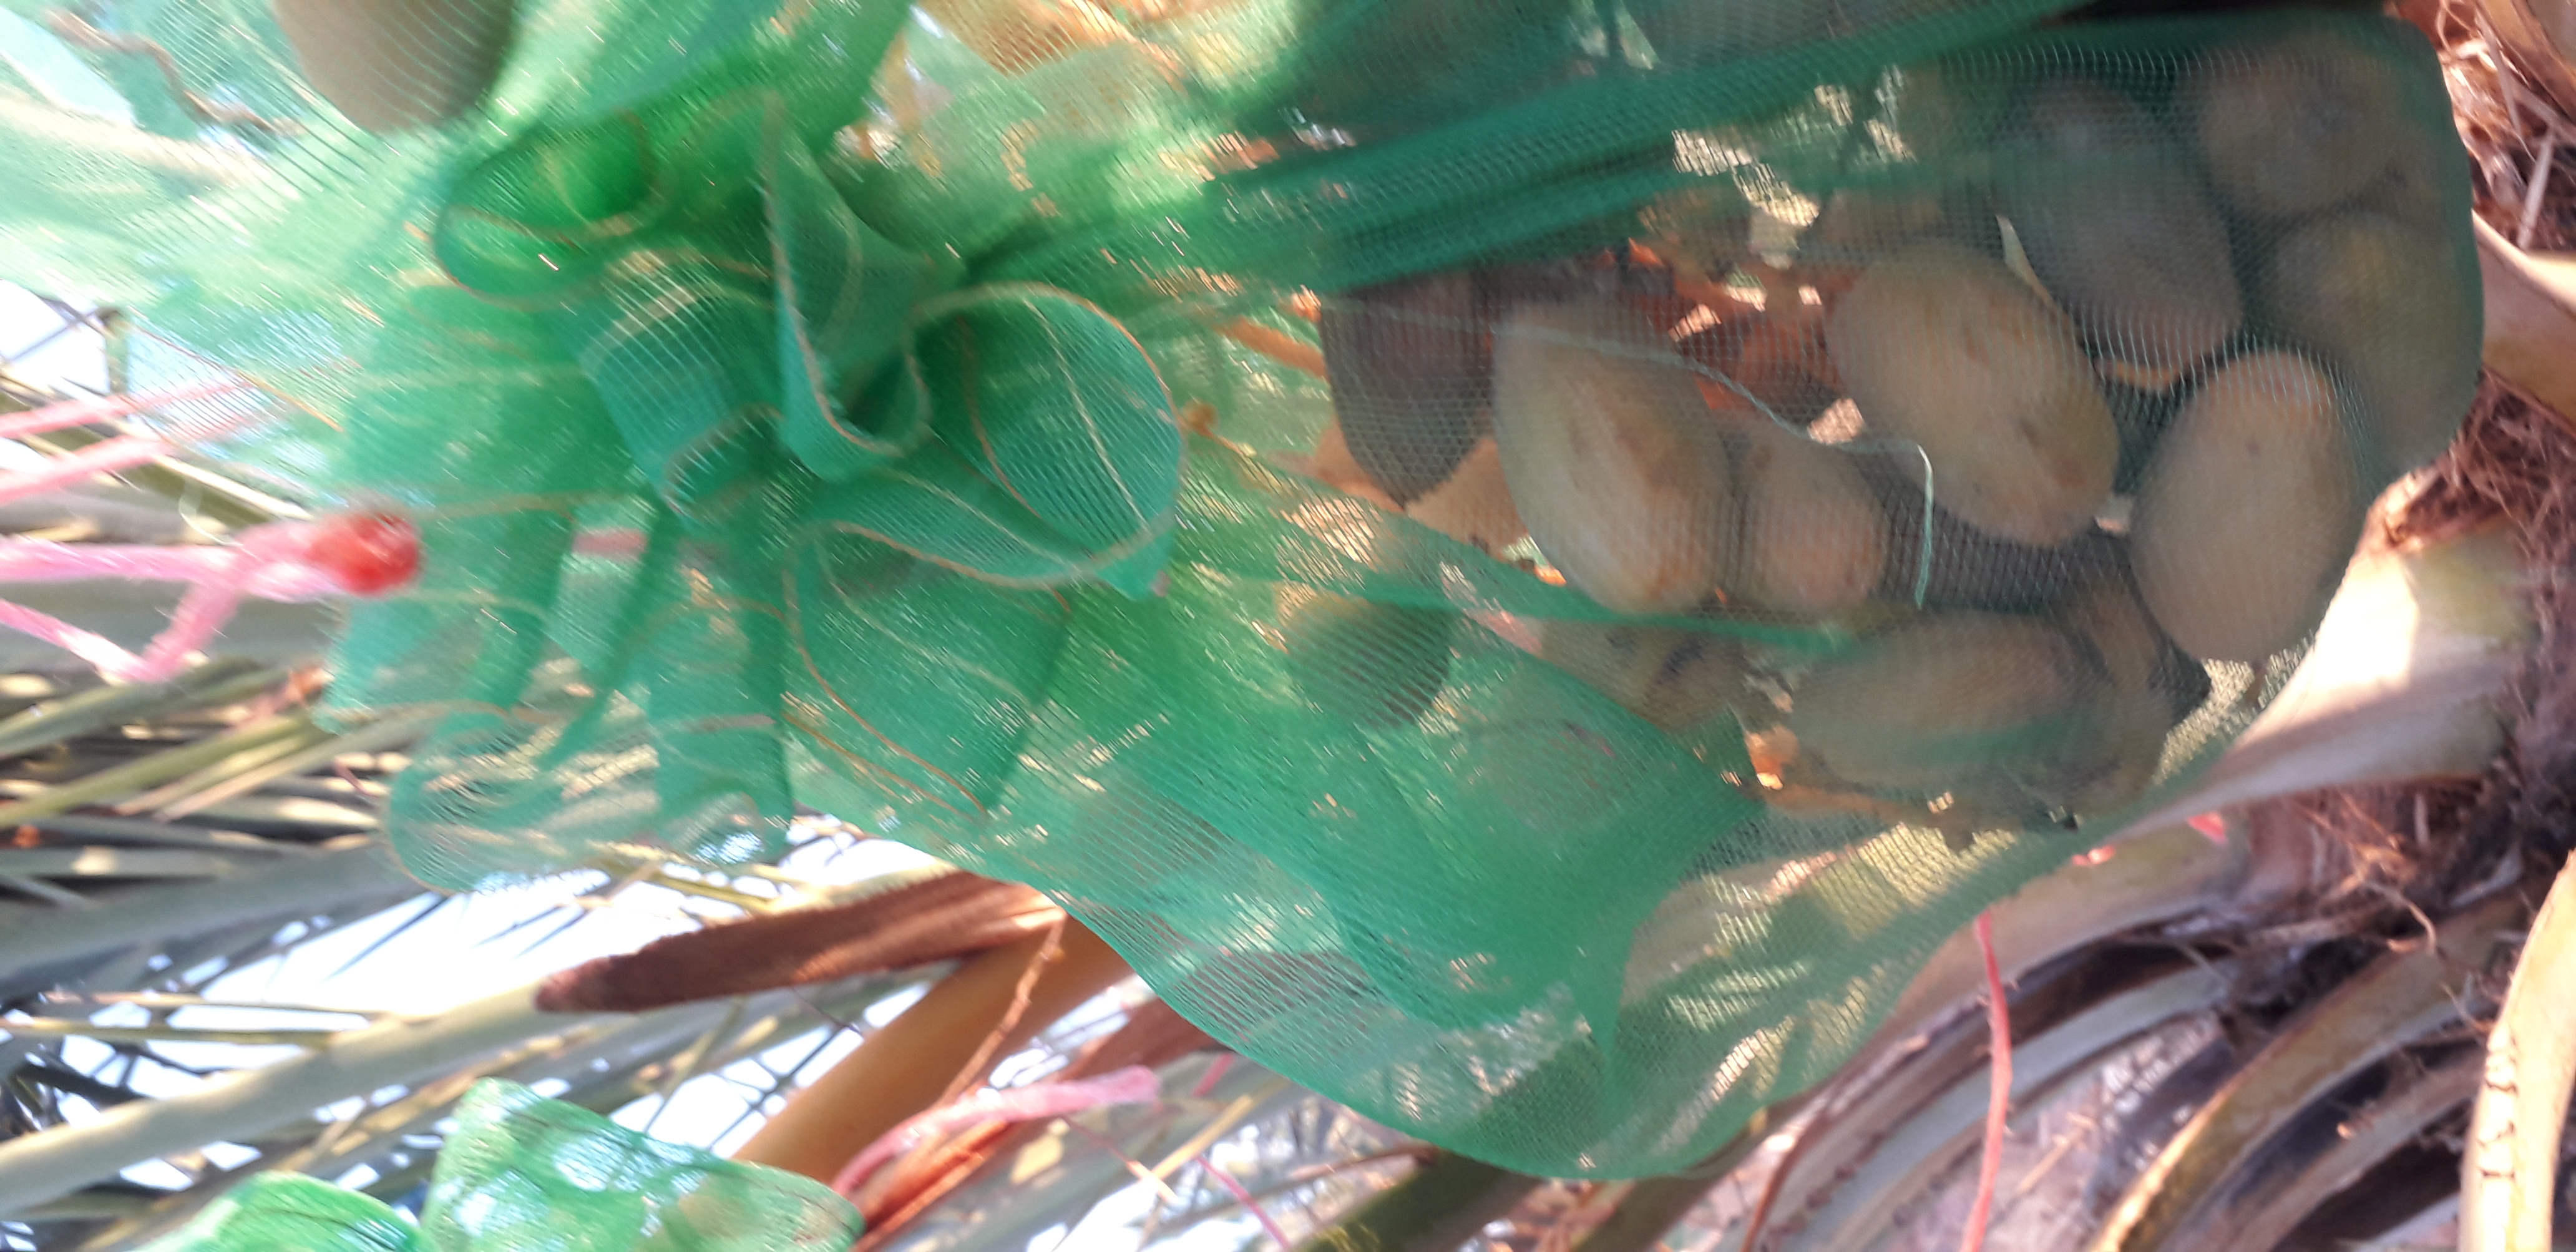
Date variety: Boumajhoul